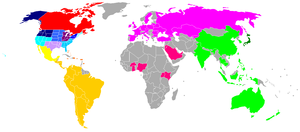
La Little League Baseball est une organisation américaine à but non lucratif gérant la pratique du baseball pour les enfants de 5 à 18 ans aux États-Unis et dans le monde. Créée en 1939, la Little League devient internationale en 1957. Basée à South Williamsport, elle regroupe 2,6 millions de joueurs dans plus de 100 pays, dont 359 000 filles. La compétition vedette de cette organisation est la Little League World Series, qui existe en plusieurs déclinaisons, selon les catégories d'âges ou les disciplines.